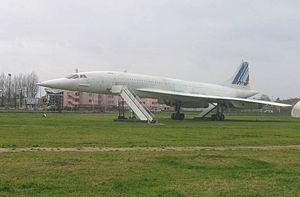
Concorde exposé à l'aéroport de Orly Русский: Самолёт Конкорд в качестве музейного экспоната в аэропорту Orly
Le Concorde, avion de ligne supersonique franco-britannique, a été construit en seulement 20 exemplaires. 6 appareils ont servi pour le développement et 14 pour les vols commerciaux.
L'aéroport de Paris-Orly, couramment abrégé en « aéroport d'Orly », est un aéroport international situé à 10 km au sud de Paris. Il tient son nom de la commune d'Orly dont il occupe une partie du territoire. L'aéroport, ses aérogares et ses pistes sont réparties à cheval entre les départements de l'Essonne et du Val-de-Marne. Il est placé sous l'autorité du préfet du Val-de-Marne.